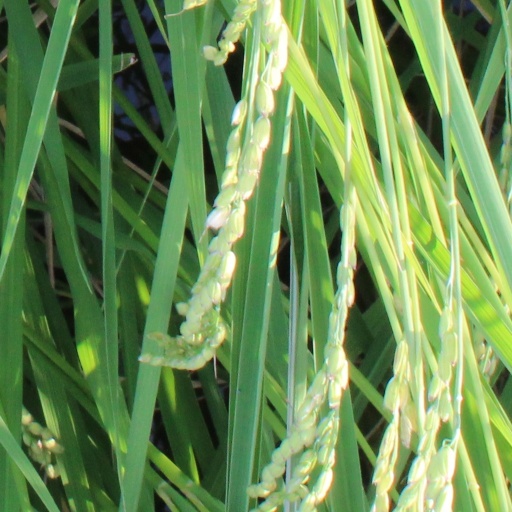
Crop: rice